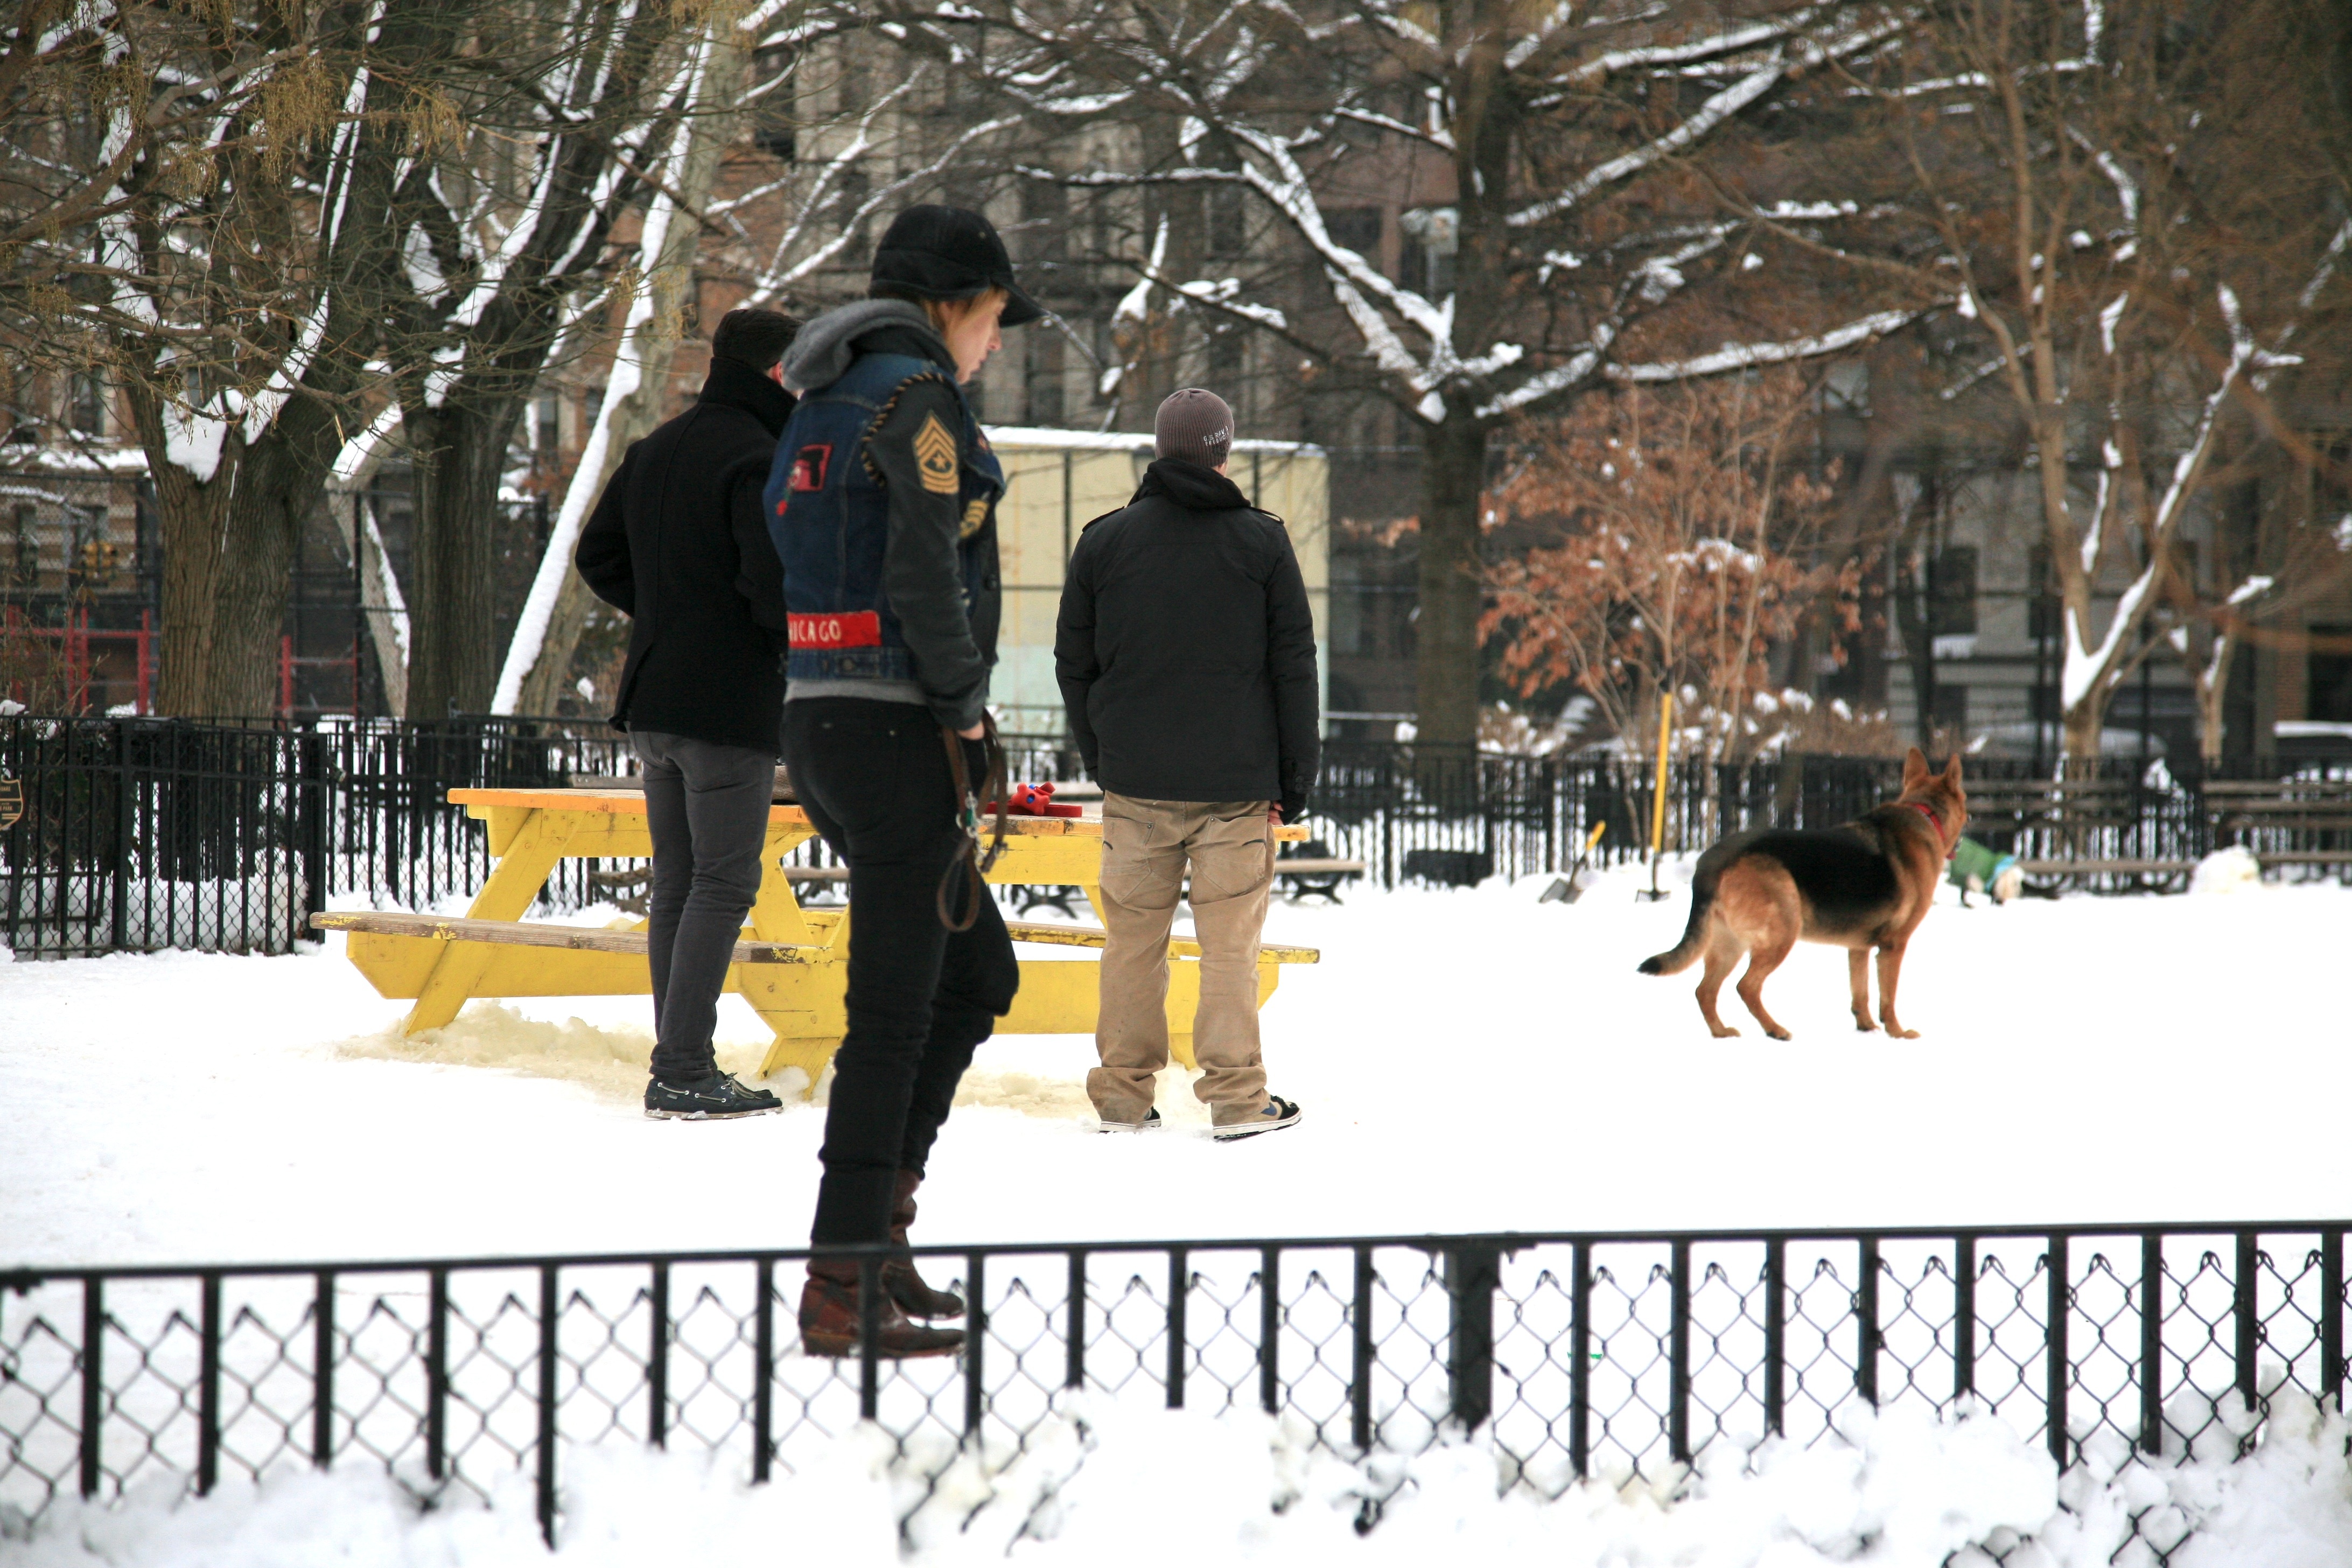
snow, winter, manhattan, nyc, park, weather, season, newyork, newyorkcity, ny, 5d, canon5d, eastvillage, ef24105mmf4lisusm, newyorker, tompkinssquarepark, publicpark, ice rink